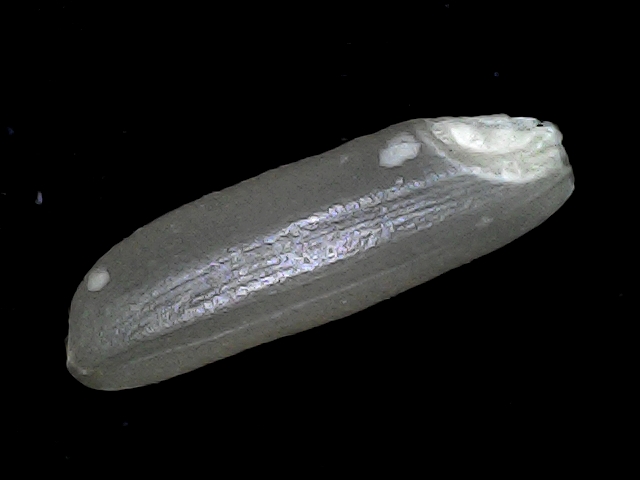
Rice variety: BD85